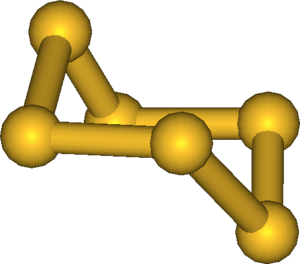
L'hexasoufre, noté S₆ couramment appelé cyclohexasoufre ou hexathiane, est un allotrope du soufre de couleur orange-rouge. Dans les phases liquide et vapeur, S₆ est cyclique en configuration chaise et est en équilibre avec les autres formes de soufre. La longueur de la liaison est de 2,057 Å. Sous forme solide, sa structure cristalline est rhomboédrique. Ce composé est relativement stable, bien qu'a température ambiante et pression atmosphérique la forme la plus stable reste S₈. Il se décompose notamment en ce dernier et S₁₂ sous le simple effet de la lumière. Son énergie de liaison est de 62.8 kcal/mol. Dans S₆, les atomes de soufre sont tous équivalents avec des distances interatomiques et des angles constants. L'addition d'un S à une unité S₃ se fait en conformation cis.